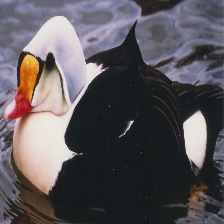
Species: KING EIDER
Scientific name: SOMATERIA SPECTABILIS
ImageNet parent category: drake